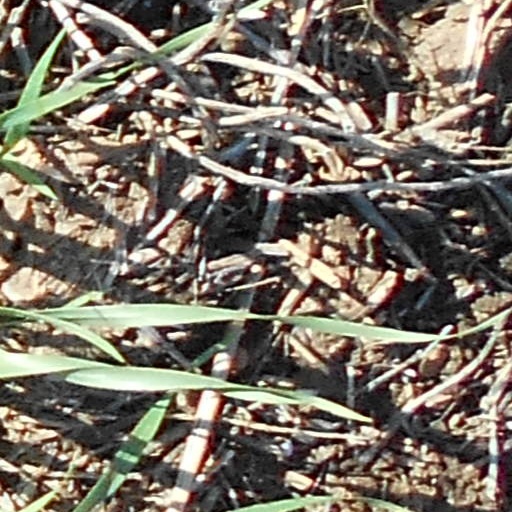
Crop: wheat